Evangelical Lutheran Zion Church, Kuala Lumpur

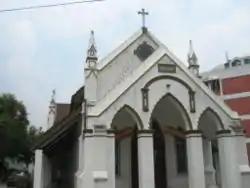
Evangelical Lutheran Zion Church, Kuala Lumpur

The Evangelical Lutheran Zion Church is a Protestant Lutheran church situated at Jalan Sultan Abdul Samad, Brickfields, Kuala Lumpur, Malaysia. It was built to serve mainly Tamil labourers from South India many of whom were Lutherans.